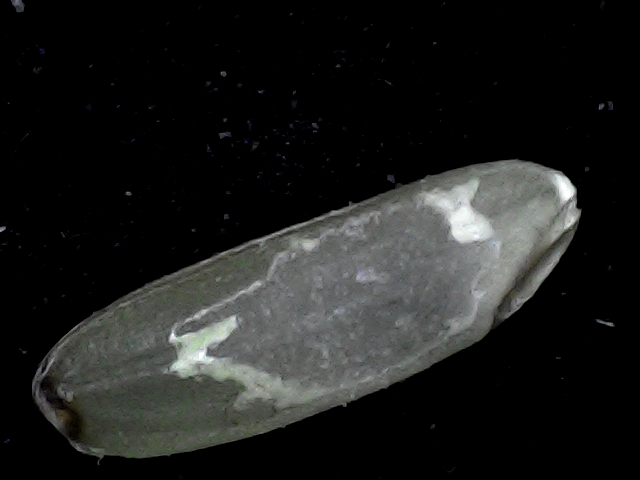
Rice variety: BD72